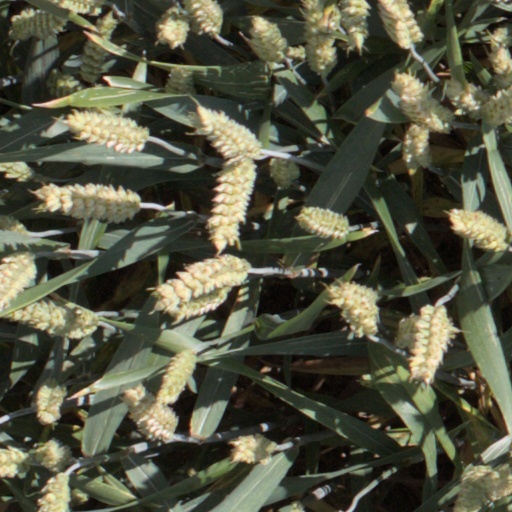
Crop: wheat